The Thirty Names of Night

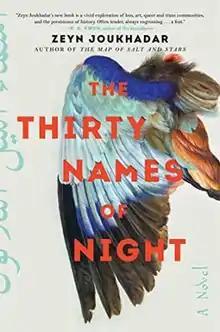

The Thirty Names of Night is a novel by Zeyn Joukhadar, published November 24, 2020 by Atria Books. The book received the Stonewall Book Award for Literature and the Lambda Literary Award for Transgender Fiction.